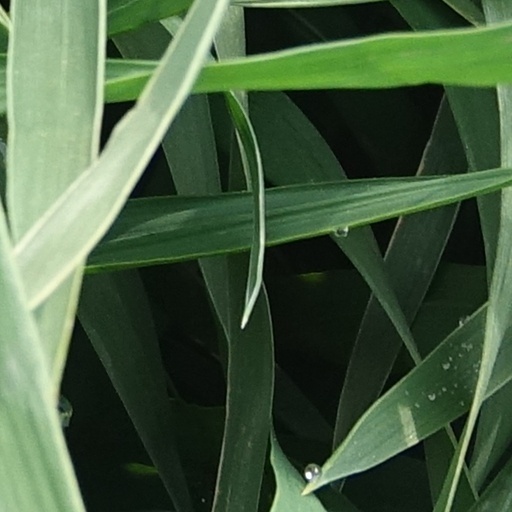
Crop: wheat